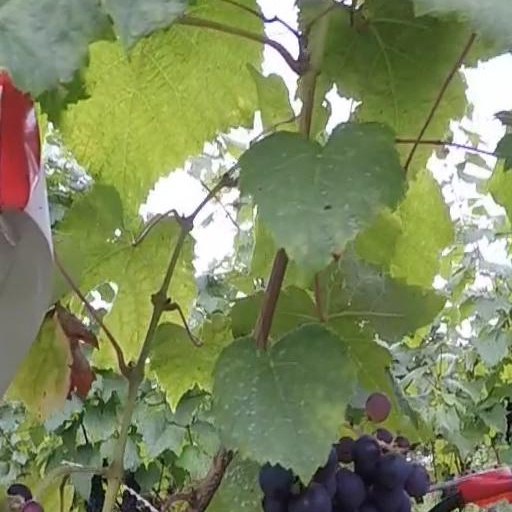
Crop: grape